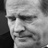
Emotion: sad